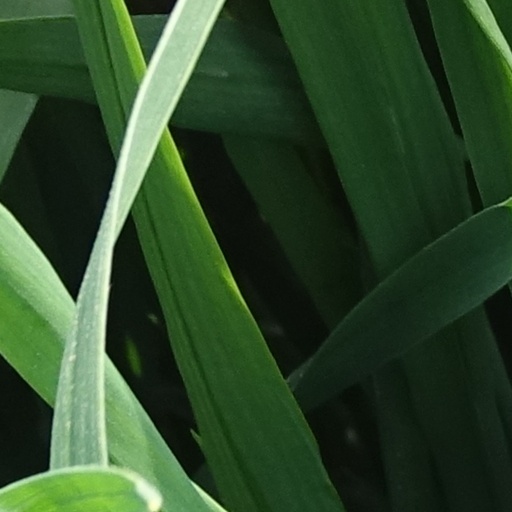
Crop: wheat